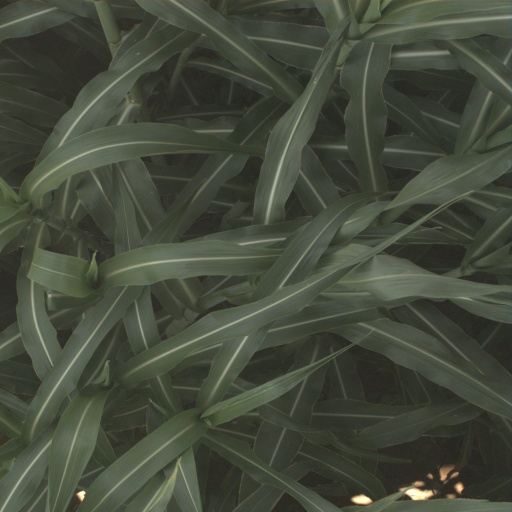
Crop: sorghum